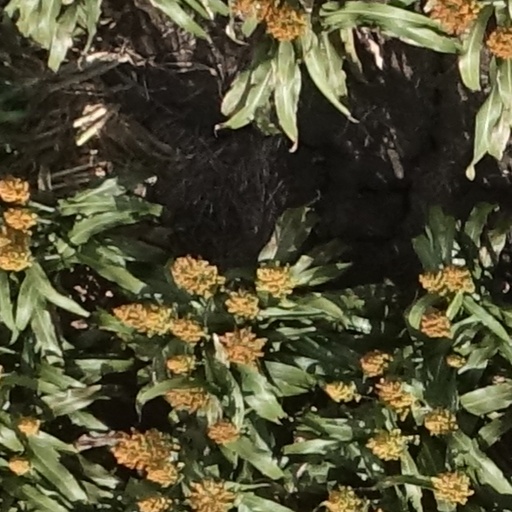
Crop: sorghum